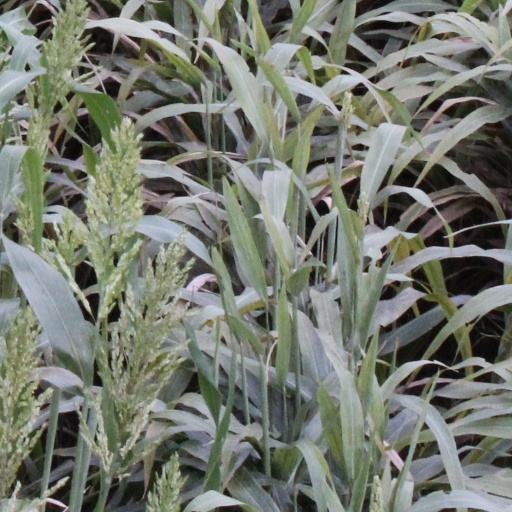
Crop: sorghum